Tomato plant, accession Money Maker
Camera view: bottom (45 deg); turntable rotation: 240 degrees
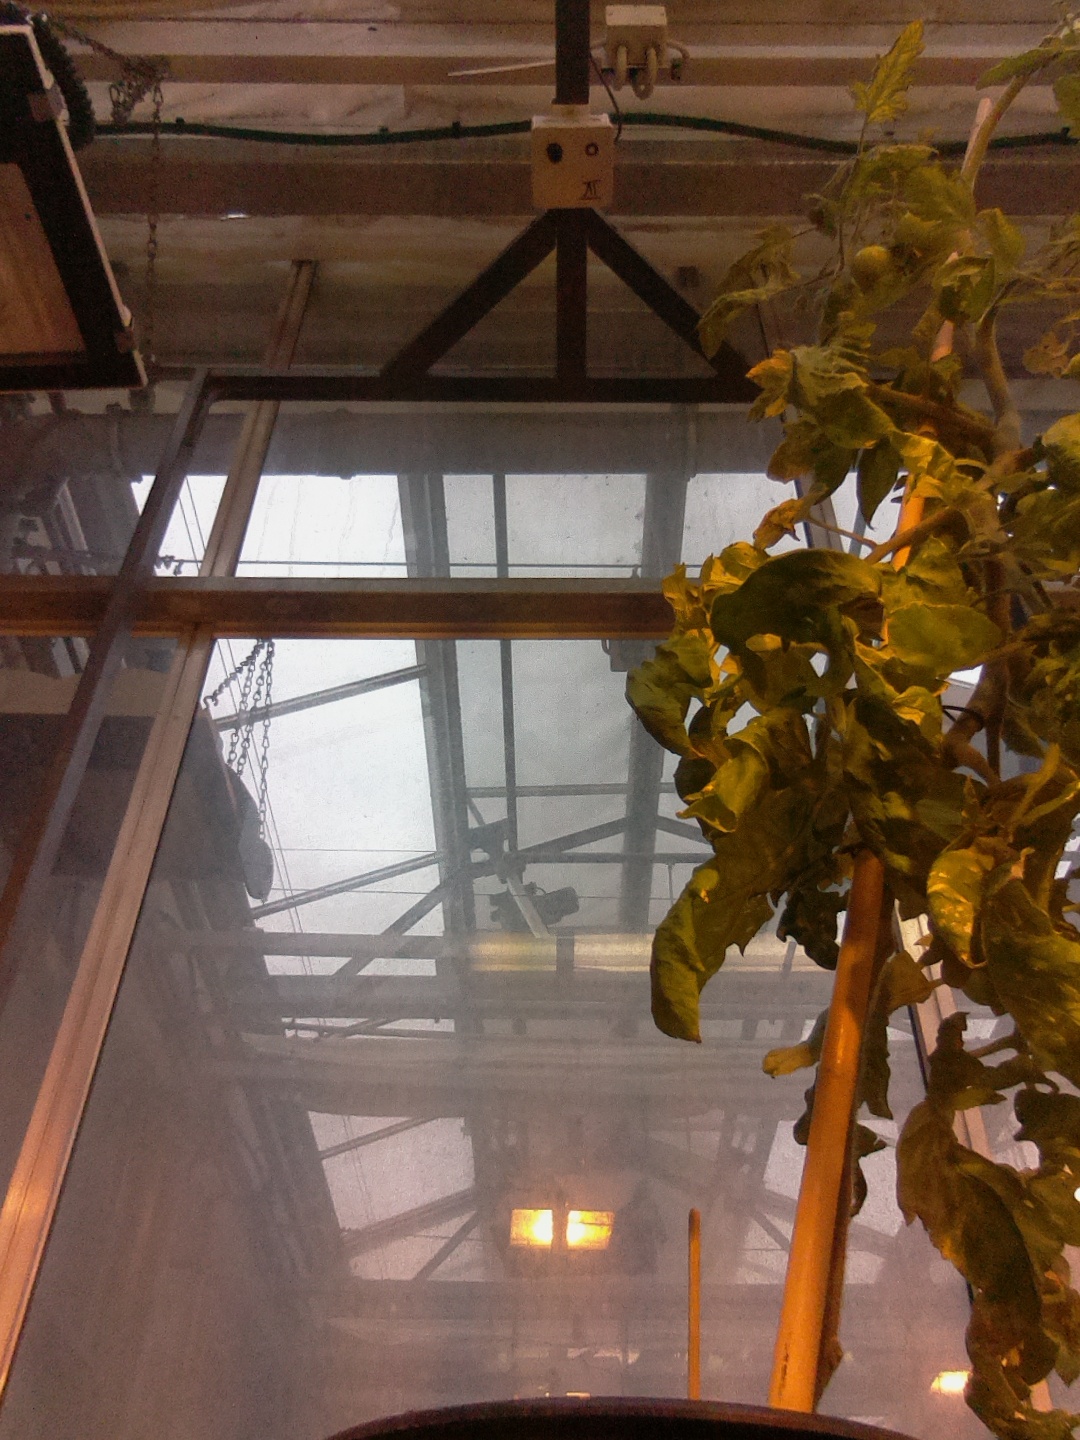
BBCH growth stage 79: 90% -100% of final fruit size